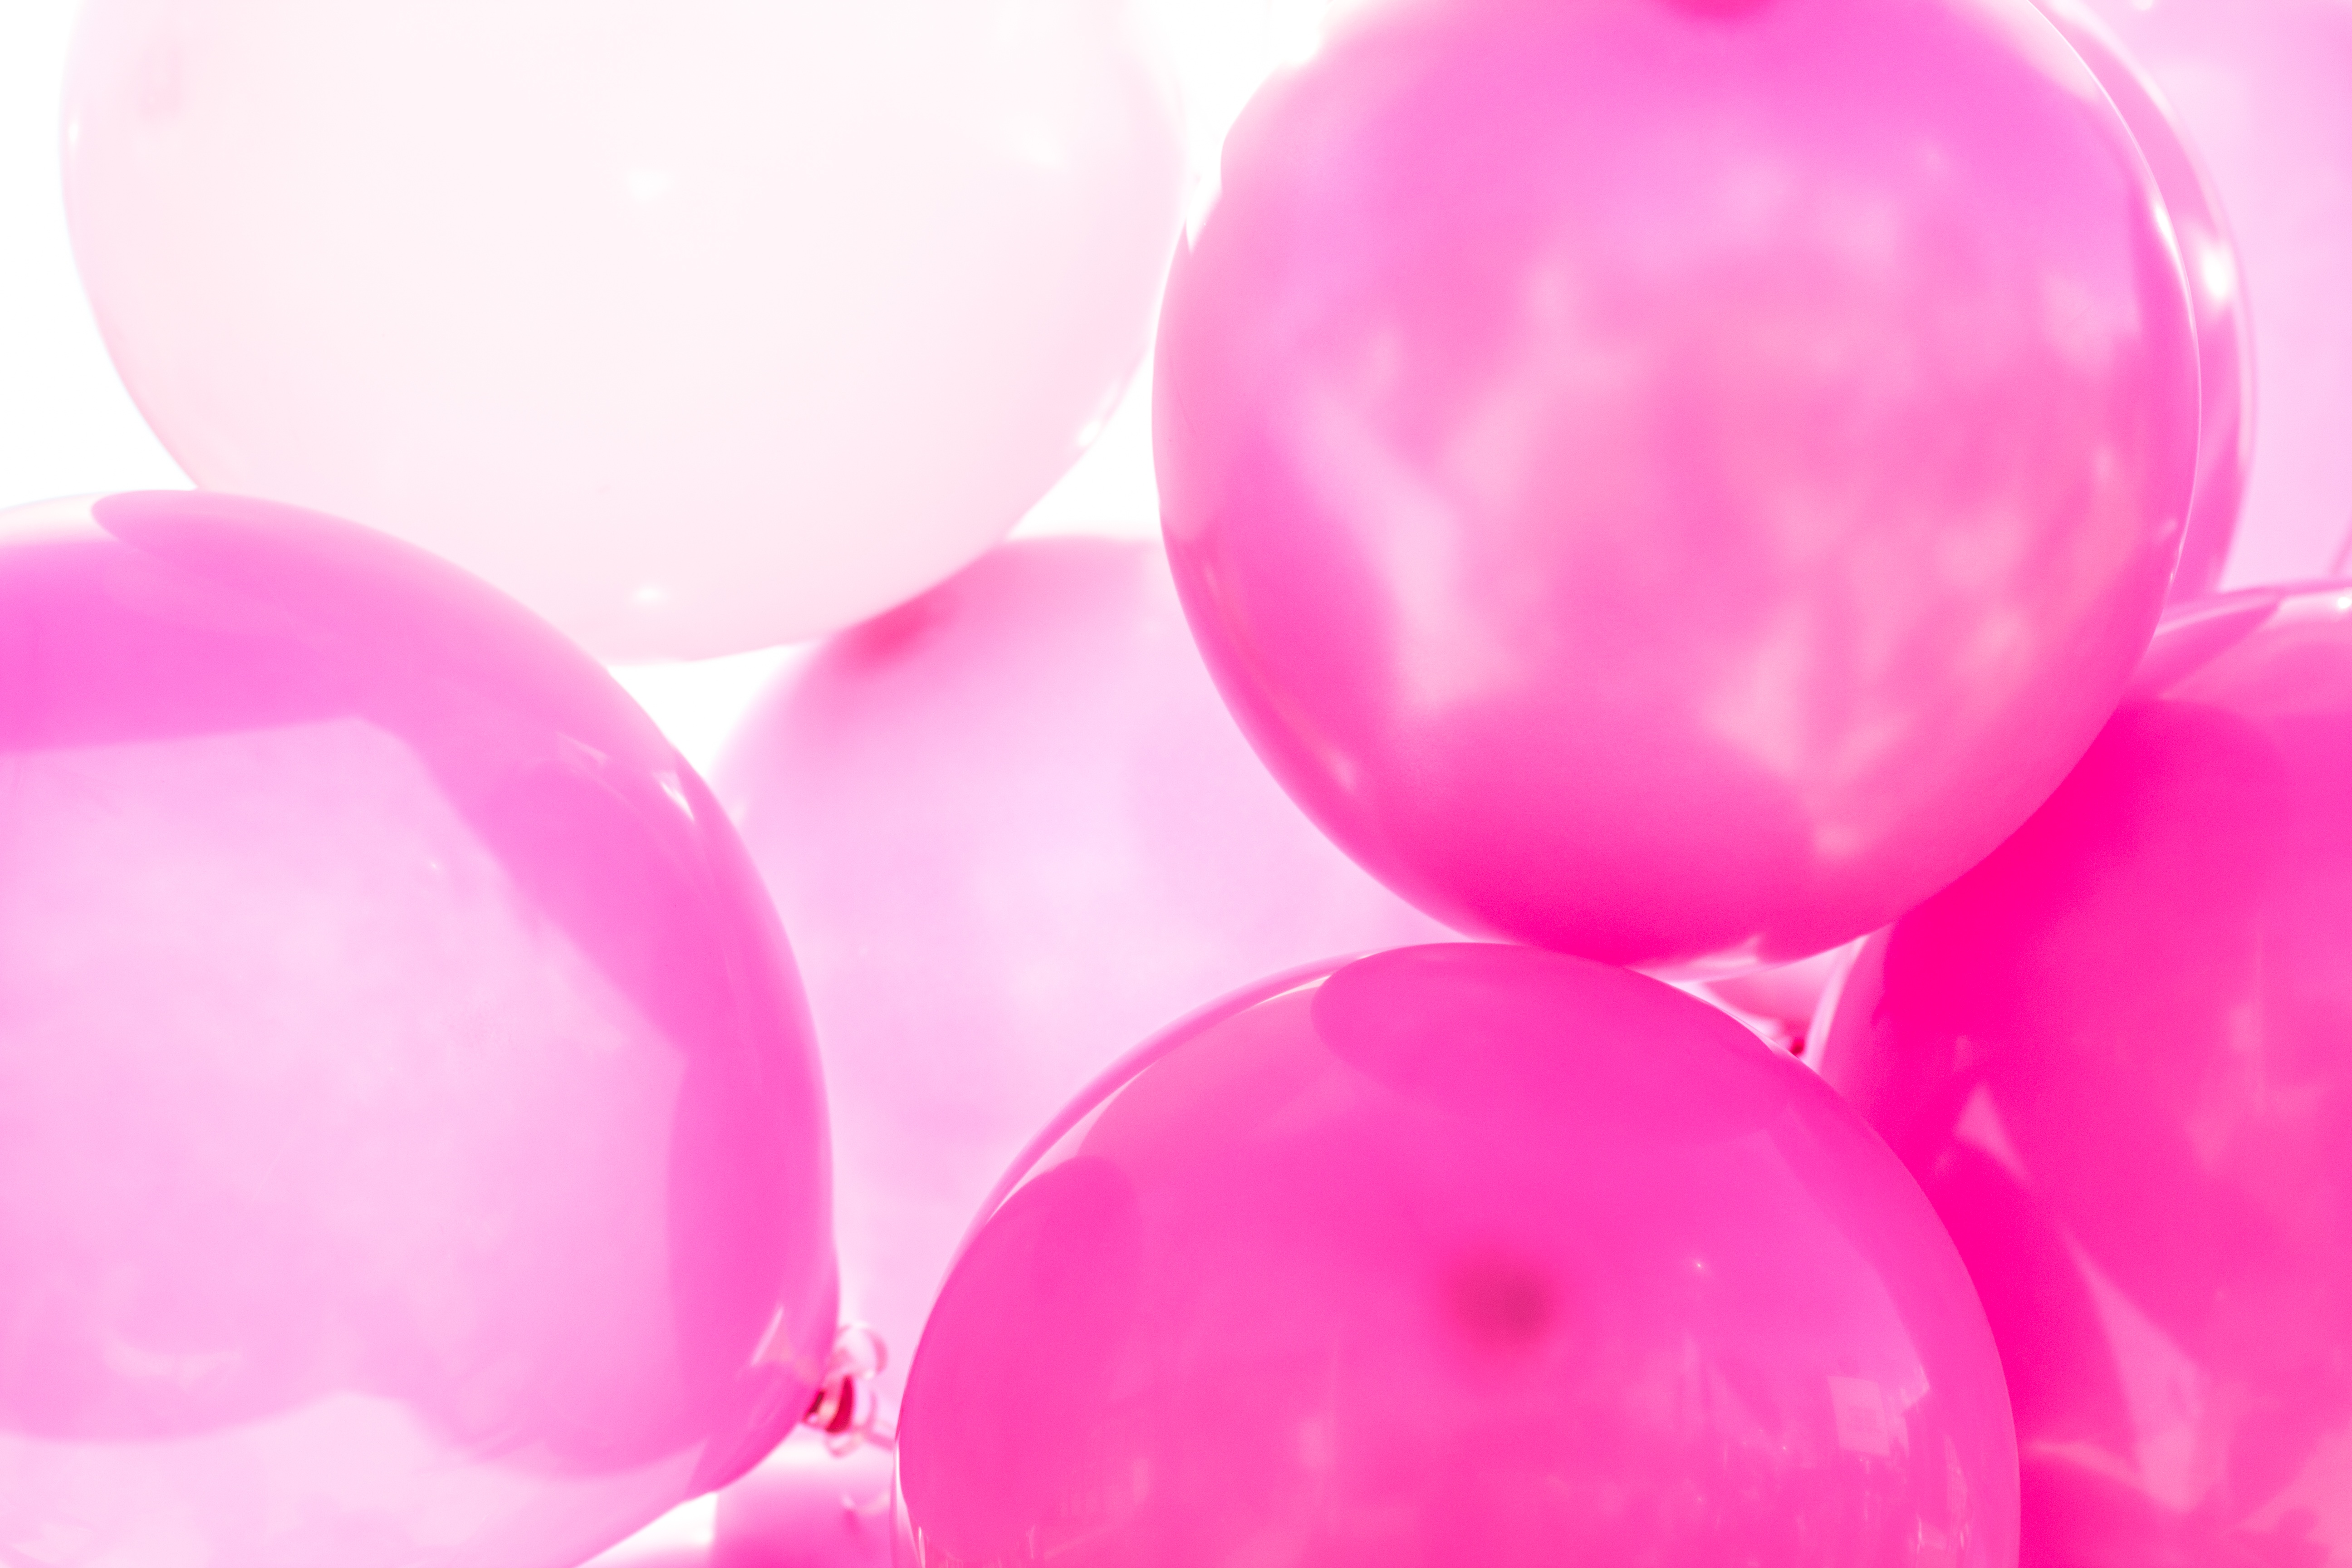
flower, petal, balloon, heart, pink, toy